Last bell

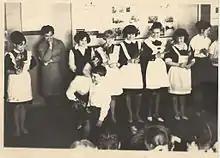
The last school bell at a Yekaterinburg school, 1968

The last bell is a traditional ceremony in the schools of some Eastern European countries (especially Ukraine, Belarus, Russia). The celebration is carried out just after all the studies are finished, but before the final exams. The date usually falls on 25 May. The pupils that are about to leave the school don the classic school uniform or formal dress. A symbolic last school bell is rung, usually by a first-grader.